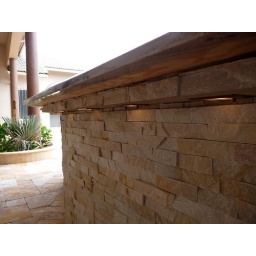
Stacked stone patio bar with built in lighting, custom built by OutdoorFL.com